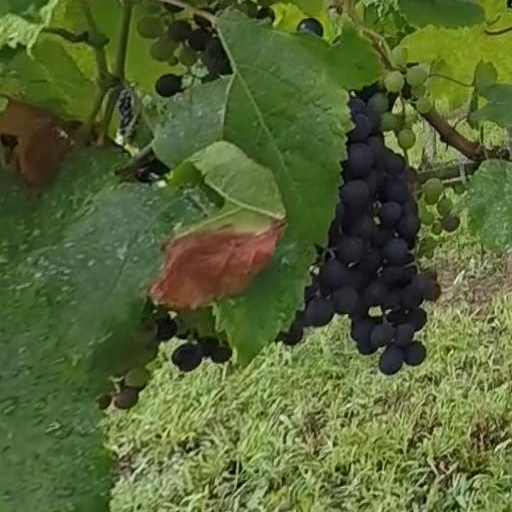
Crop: grape